Sei Shōnagon

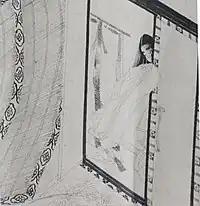
Sei Shōnagon in a later 13th-century drawing

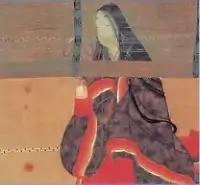
Sei Shōnagon in a later 17th-century drawing

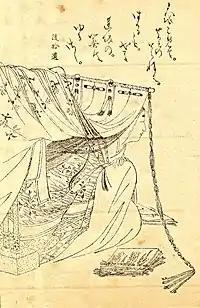
Sei Shōnagon, drawing by Kikuchi Yosai (1788–1878)

Shōnagon became popular through her work "The Pillow Book", a collection of lists, gossip, poetry, observations and complaints written during her years in the court, a miscellaneous genre of writing known as . Shōnagon's essays describe the various daily experiences and customs of the time, and the affairs of the Imperial Court in Kyoto where she lived, from a unique point of view. "The Pillow Book" was circulated at court, and for several hundred years existed in handwritten manuscripts. First printed in the 17th century, it exists in different versions: the order of entries may have been changed by scribes with comments and passages added, edited, or deleted. Four main variants of the text are known to modern scholars. The two considered to be the most complete and accurate are the Sankanbon and Nōinbon texts. Later editors introduced section numbers and divisions; the Sankanbon text is divided into 297 sections, with an additional 29 supplemental sections which may represent later additions by the author or copyists.